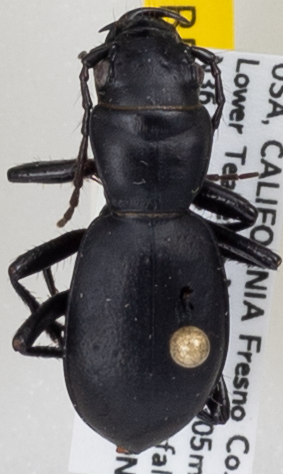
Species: Omus californicus
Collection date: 2022-07-05
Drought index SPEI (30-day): -0.574
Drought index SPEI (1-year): -1.226
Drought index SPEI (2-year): -2.09